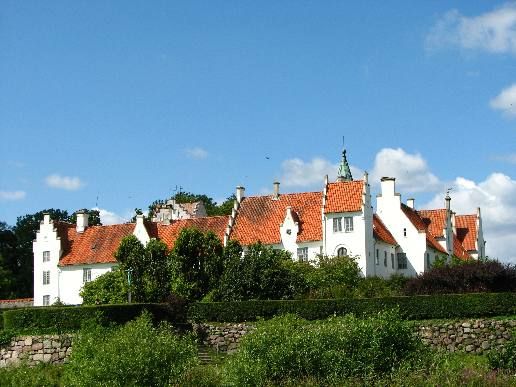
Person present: No